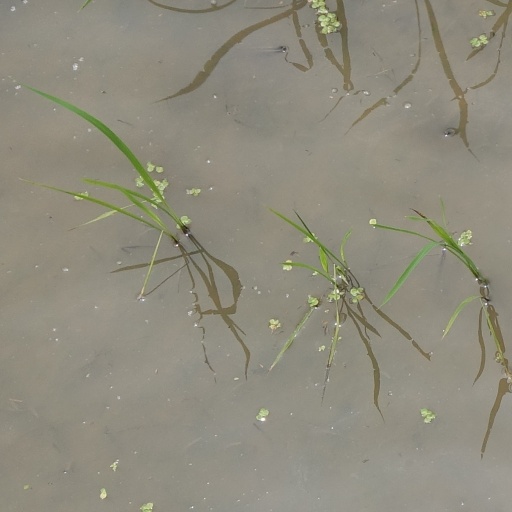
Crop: rice